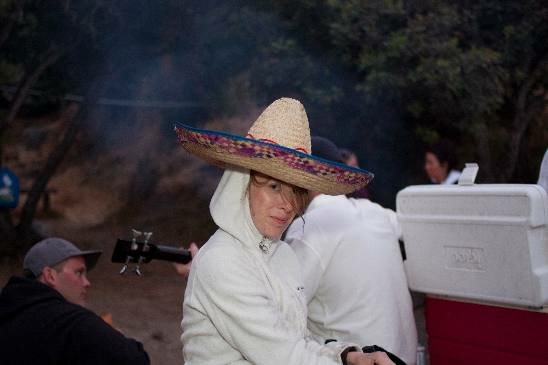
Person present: No